Bab Guissa Mosque

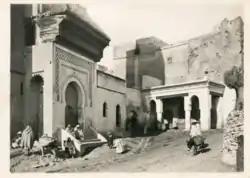
The entrance (left) and gallery fountains (right) of the Bab Guissa Mosque, circa 1920.

Based on an inscription on one of its marble columns, the mosque is thought to originate from the 14th century, during the reign of the Marinid sultan Abu al-Hasan (1331-1351), though there is not much available information. In the late 18th century, the Alaouite sultan Mohammed ibn Abdallah (1757-1790 CE) built an adjoining madrasa while also restoring and expanding the mosque itself. The mosque was reportedly heavily restored and modified at the end of the 19th century as well.